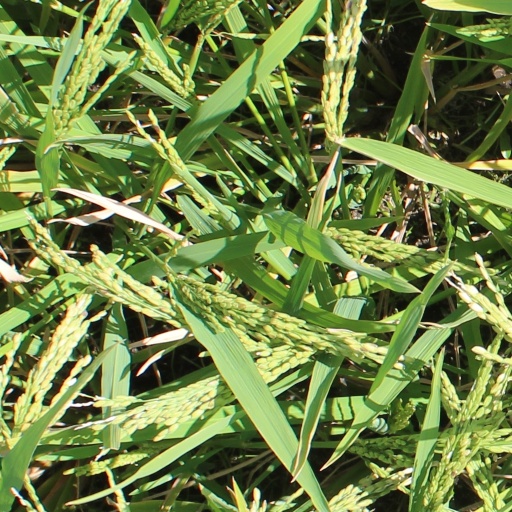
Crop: rice